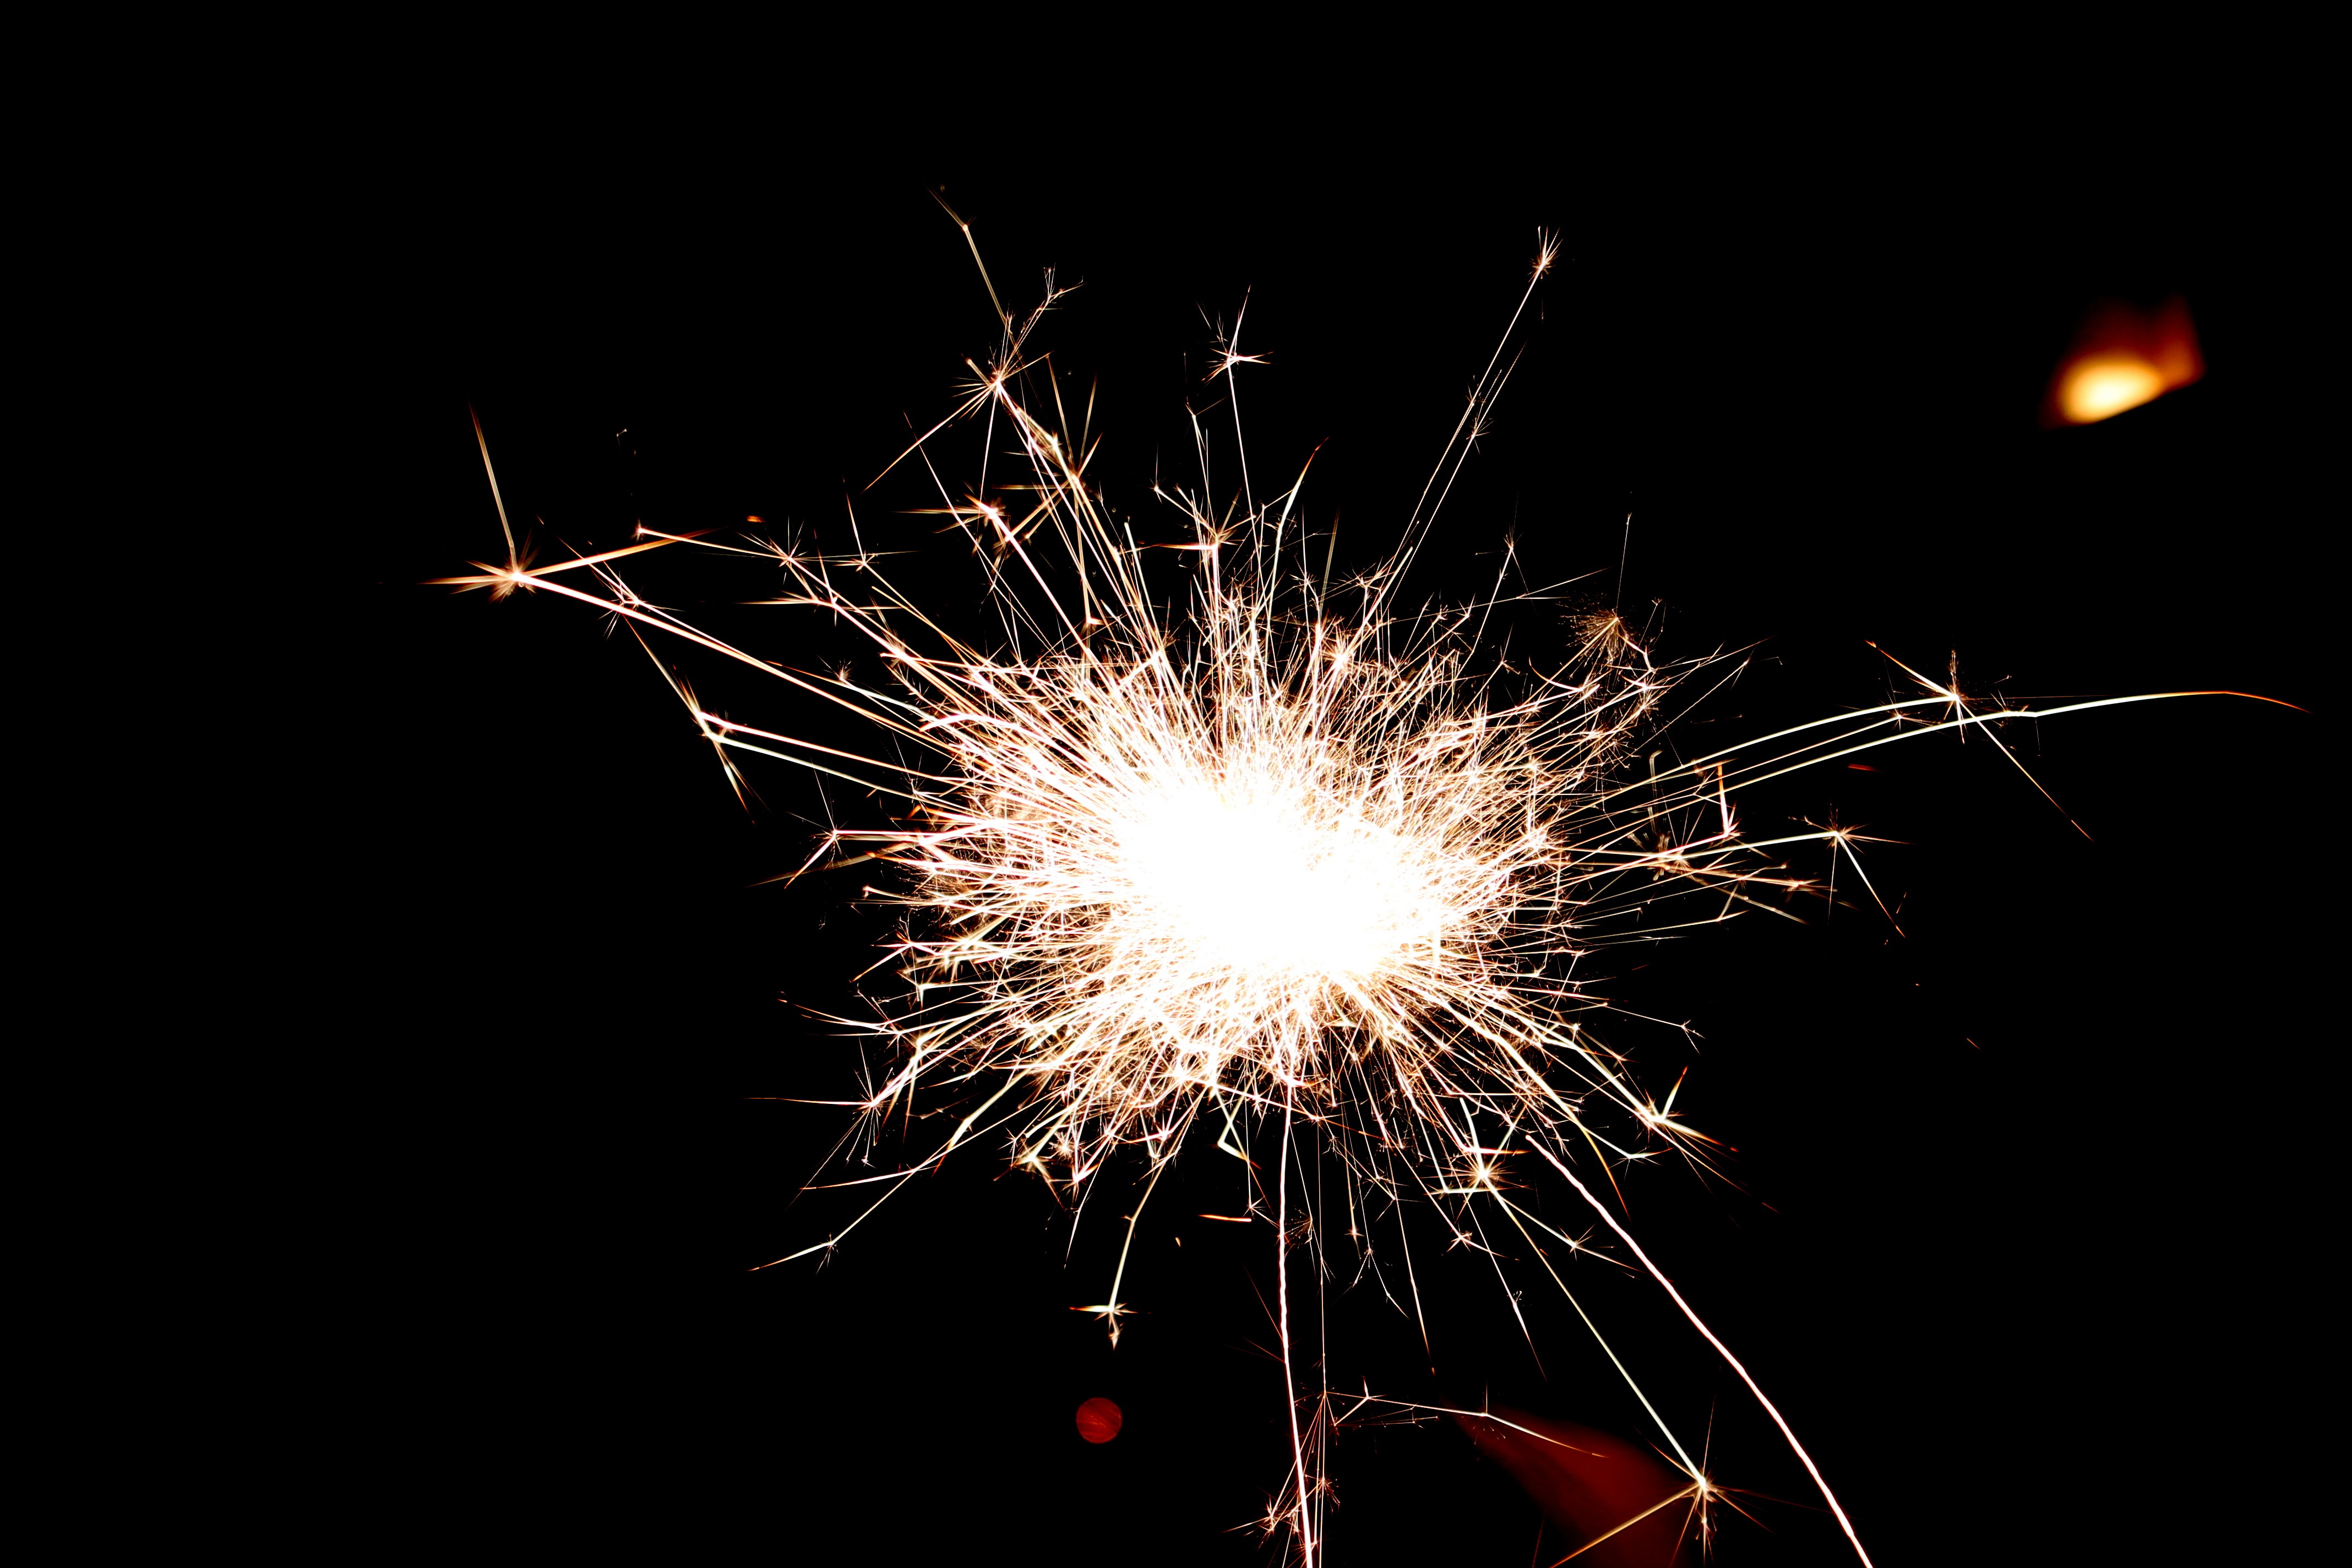
flower, sparkler, spark, fire, lights, fireworks, illustration, new year's eve, stelline